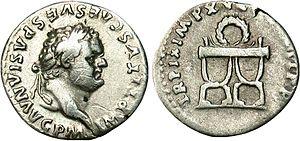
Denier à l'effigie de Titus Date